Answer in natural language. Which point is closer to the camera taking this photo, point B  or point C? Choose between the following options: B or C
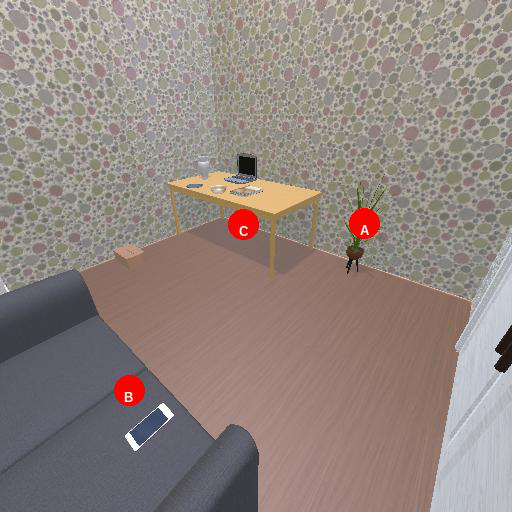
<answer>B</answer>